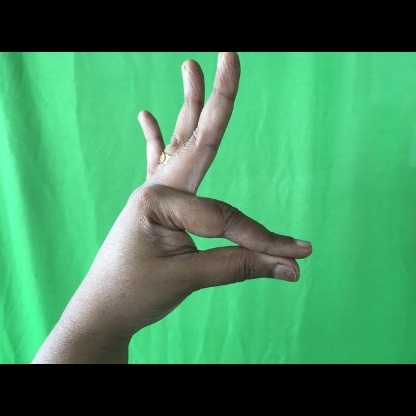
Mudra: Hamsasyam